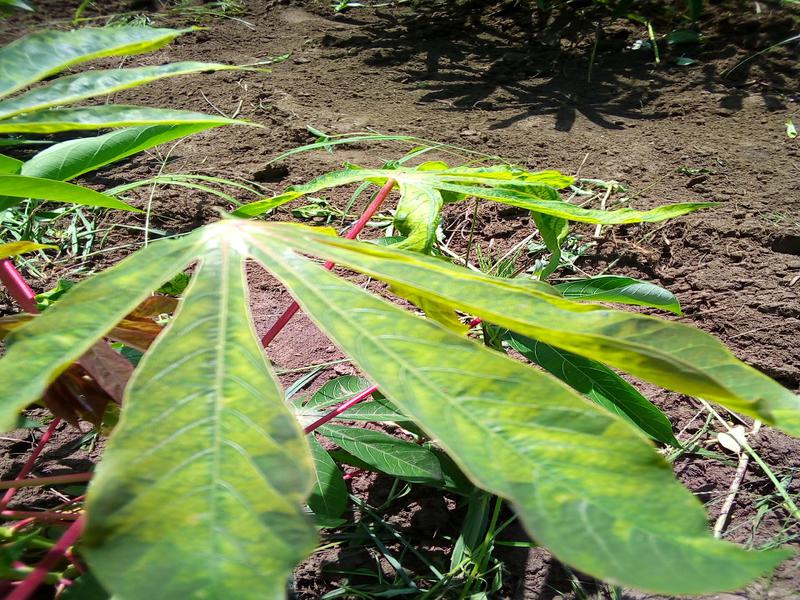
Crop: cassava
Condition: mosaic_disease